Fire engine

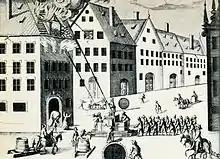
Fire engine invented by Hans Hautsch

An airport crash tender is a specialized fire engine designed for use at aerodromes in aircraft accidents. Some of the features that make the airport crash tender unique are its ability to move on rough terrain outside the runway and airport area, large water capacity as well as a foam tank, a high-capacity pump, and water/foam monitors. Newer airport crash tenders also incorporate twin agent nozzles/injection systems that add dry chemical fire retardant (such as Purple-K) to create a stream of firefighting foam which is able to stop the fire faster. Some also have gaseous fire suppression tanks for electrical fires. These features give the airport crash tenders a capability to reach an airplane rapidly, and rapidly extinguish large fires with jet fuel involved.